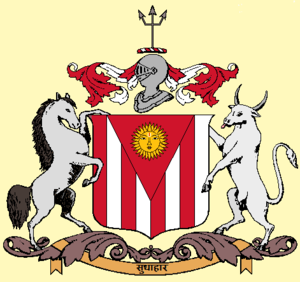
Partabgarh était un État princier des Indes, dirigé par des souverains qui portaient le titre de maharawat et qui subsista jusqu'en 1949, date à laquelle il fut intégré à l'État du Rajasthan.